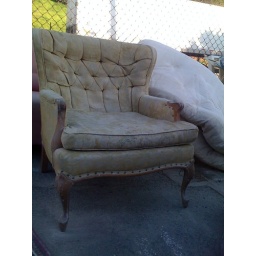
the best seat in the house bar NONE!